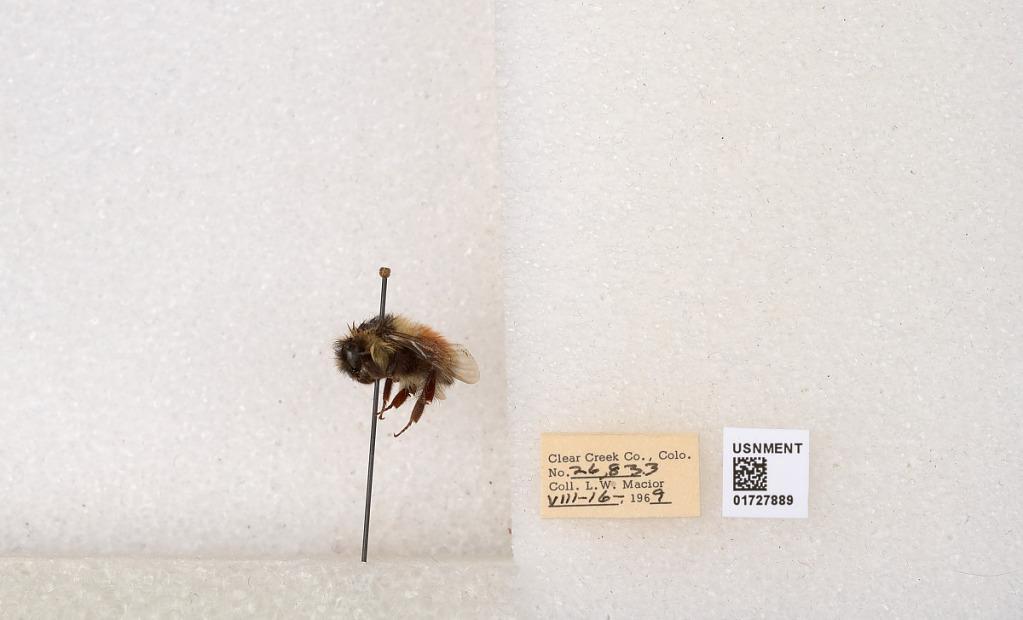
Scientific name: Bombus (Pyrobombus) sylvicola Kirby
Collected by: L. Macior
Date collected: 1969-8-16
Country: United States
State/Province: Colorado
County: Clear Creek
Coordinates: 39.7006, -105.694